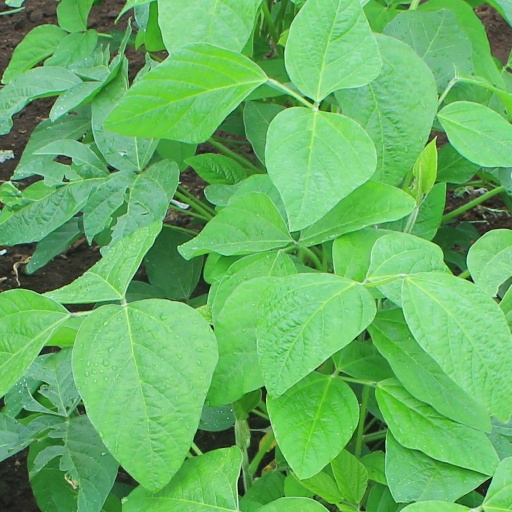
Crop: soybean